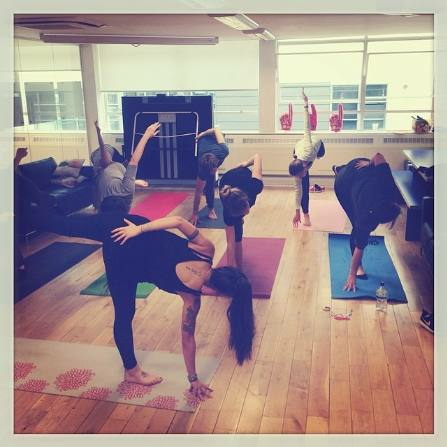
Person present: No